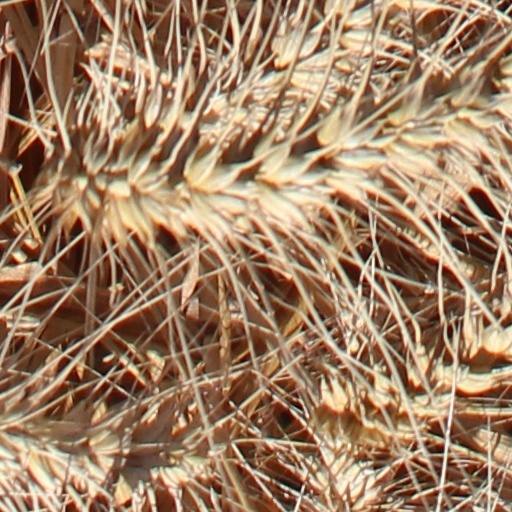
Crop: wheat